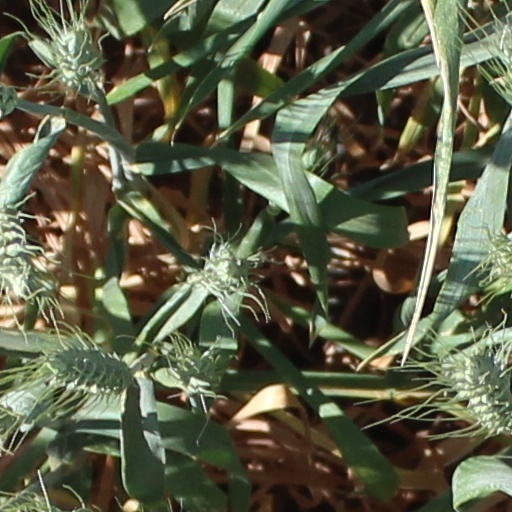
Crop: wheat